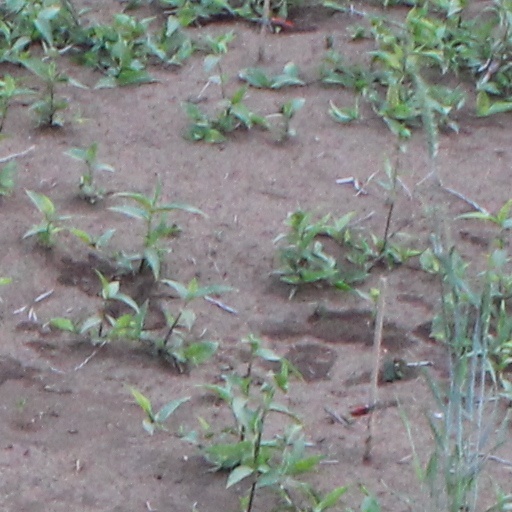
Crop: wheat